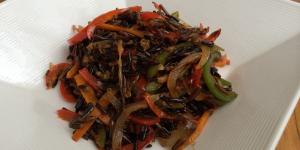
arroz salvaje con verduras